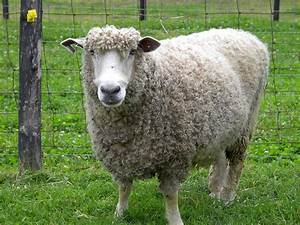
Label: sheep